Mountain God

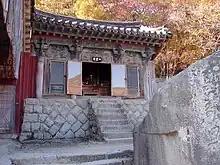
The "sanshingak" of Beomeosa, Busan

Sanshin or Sansin are local mountain-spirits in Korean Shamanism and folk-beliefs. In South Korea, most Buddhist temples and major Shamanic-shrines, and some traditionalist villages, have a dedicated shrine called a "sanshin-gak" or an altar called a "sanshin-dan" dedicated to the local "sanshin". This nature-deity is typically represented in the enshrined icons (paintings and/or statues) as an elder male (in rare cases, mature female) figure in royal-Confucian clothing, always accompanied by at least one tiger and a Korean Red Pine tree. There are many other symbols being held by the Sanshin, offered to him by servants or in the backgrounds of the more elaborate paintings, derived from Oriental Daoism, Buddhism, Neo-Confucianism, shamanic-folklore and Korean "spiritual-ethnic nationalism"—making these multi-religious icons unique in the entire world.